Michele Bannister

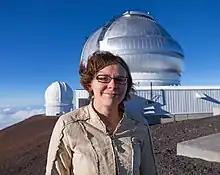
Bannister in front of the Gemini North telescope on Hawai'i

Michele Bannister (born 1986) is a New Zealand planetary astronomer and science communicator at the University of Canterbury, who has participated in surveying the outermost Solar System for trans-Neptunian objects.